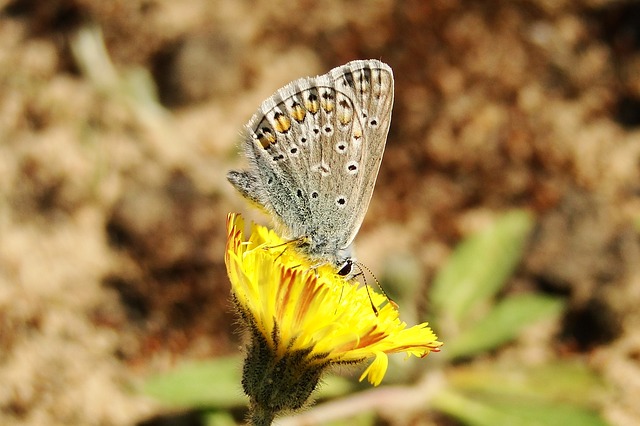
Label: butterfly